Ballylahan Castle

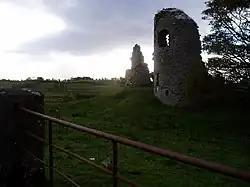

Ballylahan Castle is a tower house and National Monument located in County Mayo, Ireland.